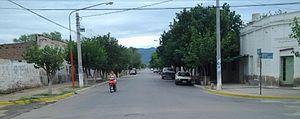
Chamical est une ville de la province de La Rioja, en Argentine, et le chef-lieu du département de Chamical. Elle est située en bordure de la montagne imposante des Quinteros. Son nom vient de la profusion de chamicos, une plante locale.